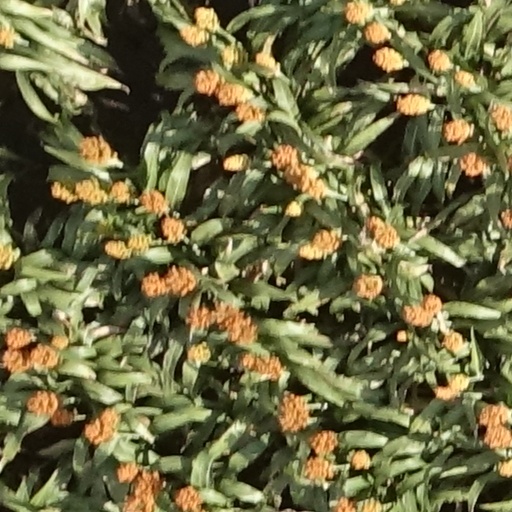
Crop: sorghum